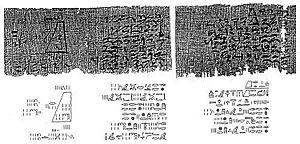
Otto Eduard Neugebauer, né le 26 mai 1899 à Innsbruck et mort le 19 février 1990 dans le New Jersey, est un mathématicien et historien des sciences autrichien, naturalisé américain. Il étudie l'histoire des mathématiques et de l'astronomie, depuis la haute Antiquité mésopotamienne et égyptienne jusqu'au Moyen Âge musulman. Ses publications montrent que les mathématiques babyloniennes étaient bien plus élaborées qu'on ne le pensait jusqu'alors.
Le papyrus mathématique de Moscou, aussi appelé papyrus Golenichtchev d'après le nom de son découvreur, Vladimir Golenichtchev, est un papyrus contenant des résultats mathématiques. Avec le papyrus Rhind, c'est un des deux fameux papyrus mathématiques égyptiens. Le papyrus mathématique de Moscou est le plus ancien, tandis que le papyrus Rhind est le plus grand. Au XXIᵉ siècle, il fait partie de la collection du musée des beaux-arts Pouchkine de Moscou.
La feuille de papyrus, appelée plus simplement le papyrus, est un support d'écriture obtenu grâce à la transformation des tiges d’une plante, appelée également papyrus. Son invention remonte à près de 5 000 ans. Il était utilisé en Égypte et autour de la mer Méditerranée.
La science de l'Égypte antique jouit d'un grand prestige depuis les temps anciens, elle montre le haut degré de développement de cette civilisation et l'ampleur de ses connaissances.